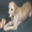
Label: dog